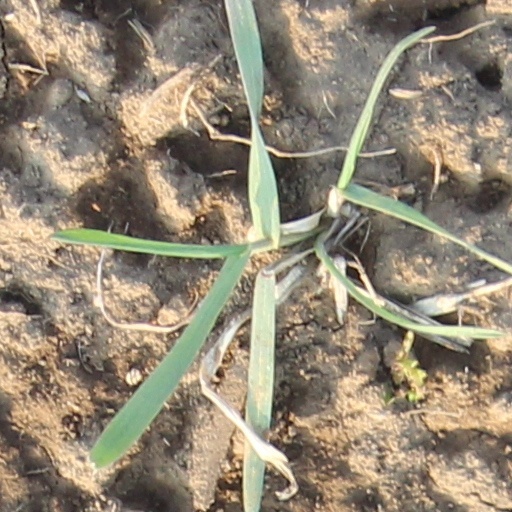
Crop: wheat